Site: brandenburg
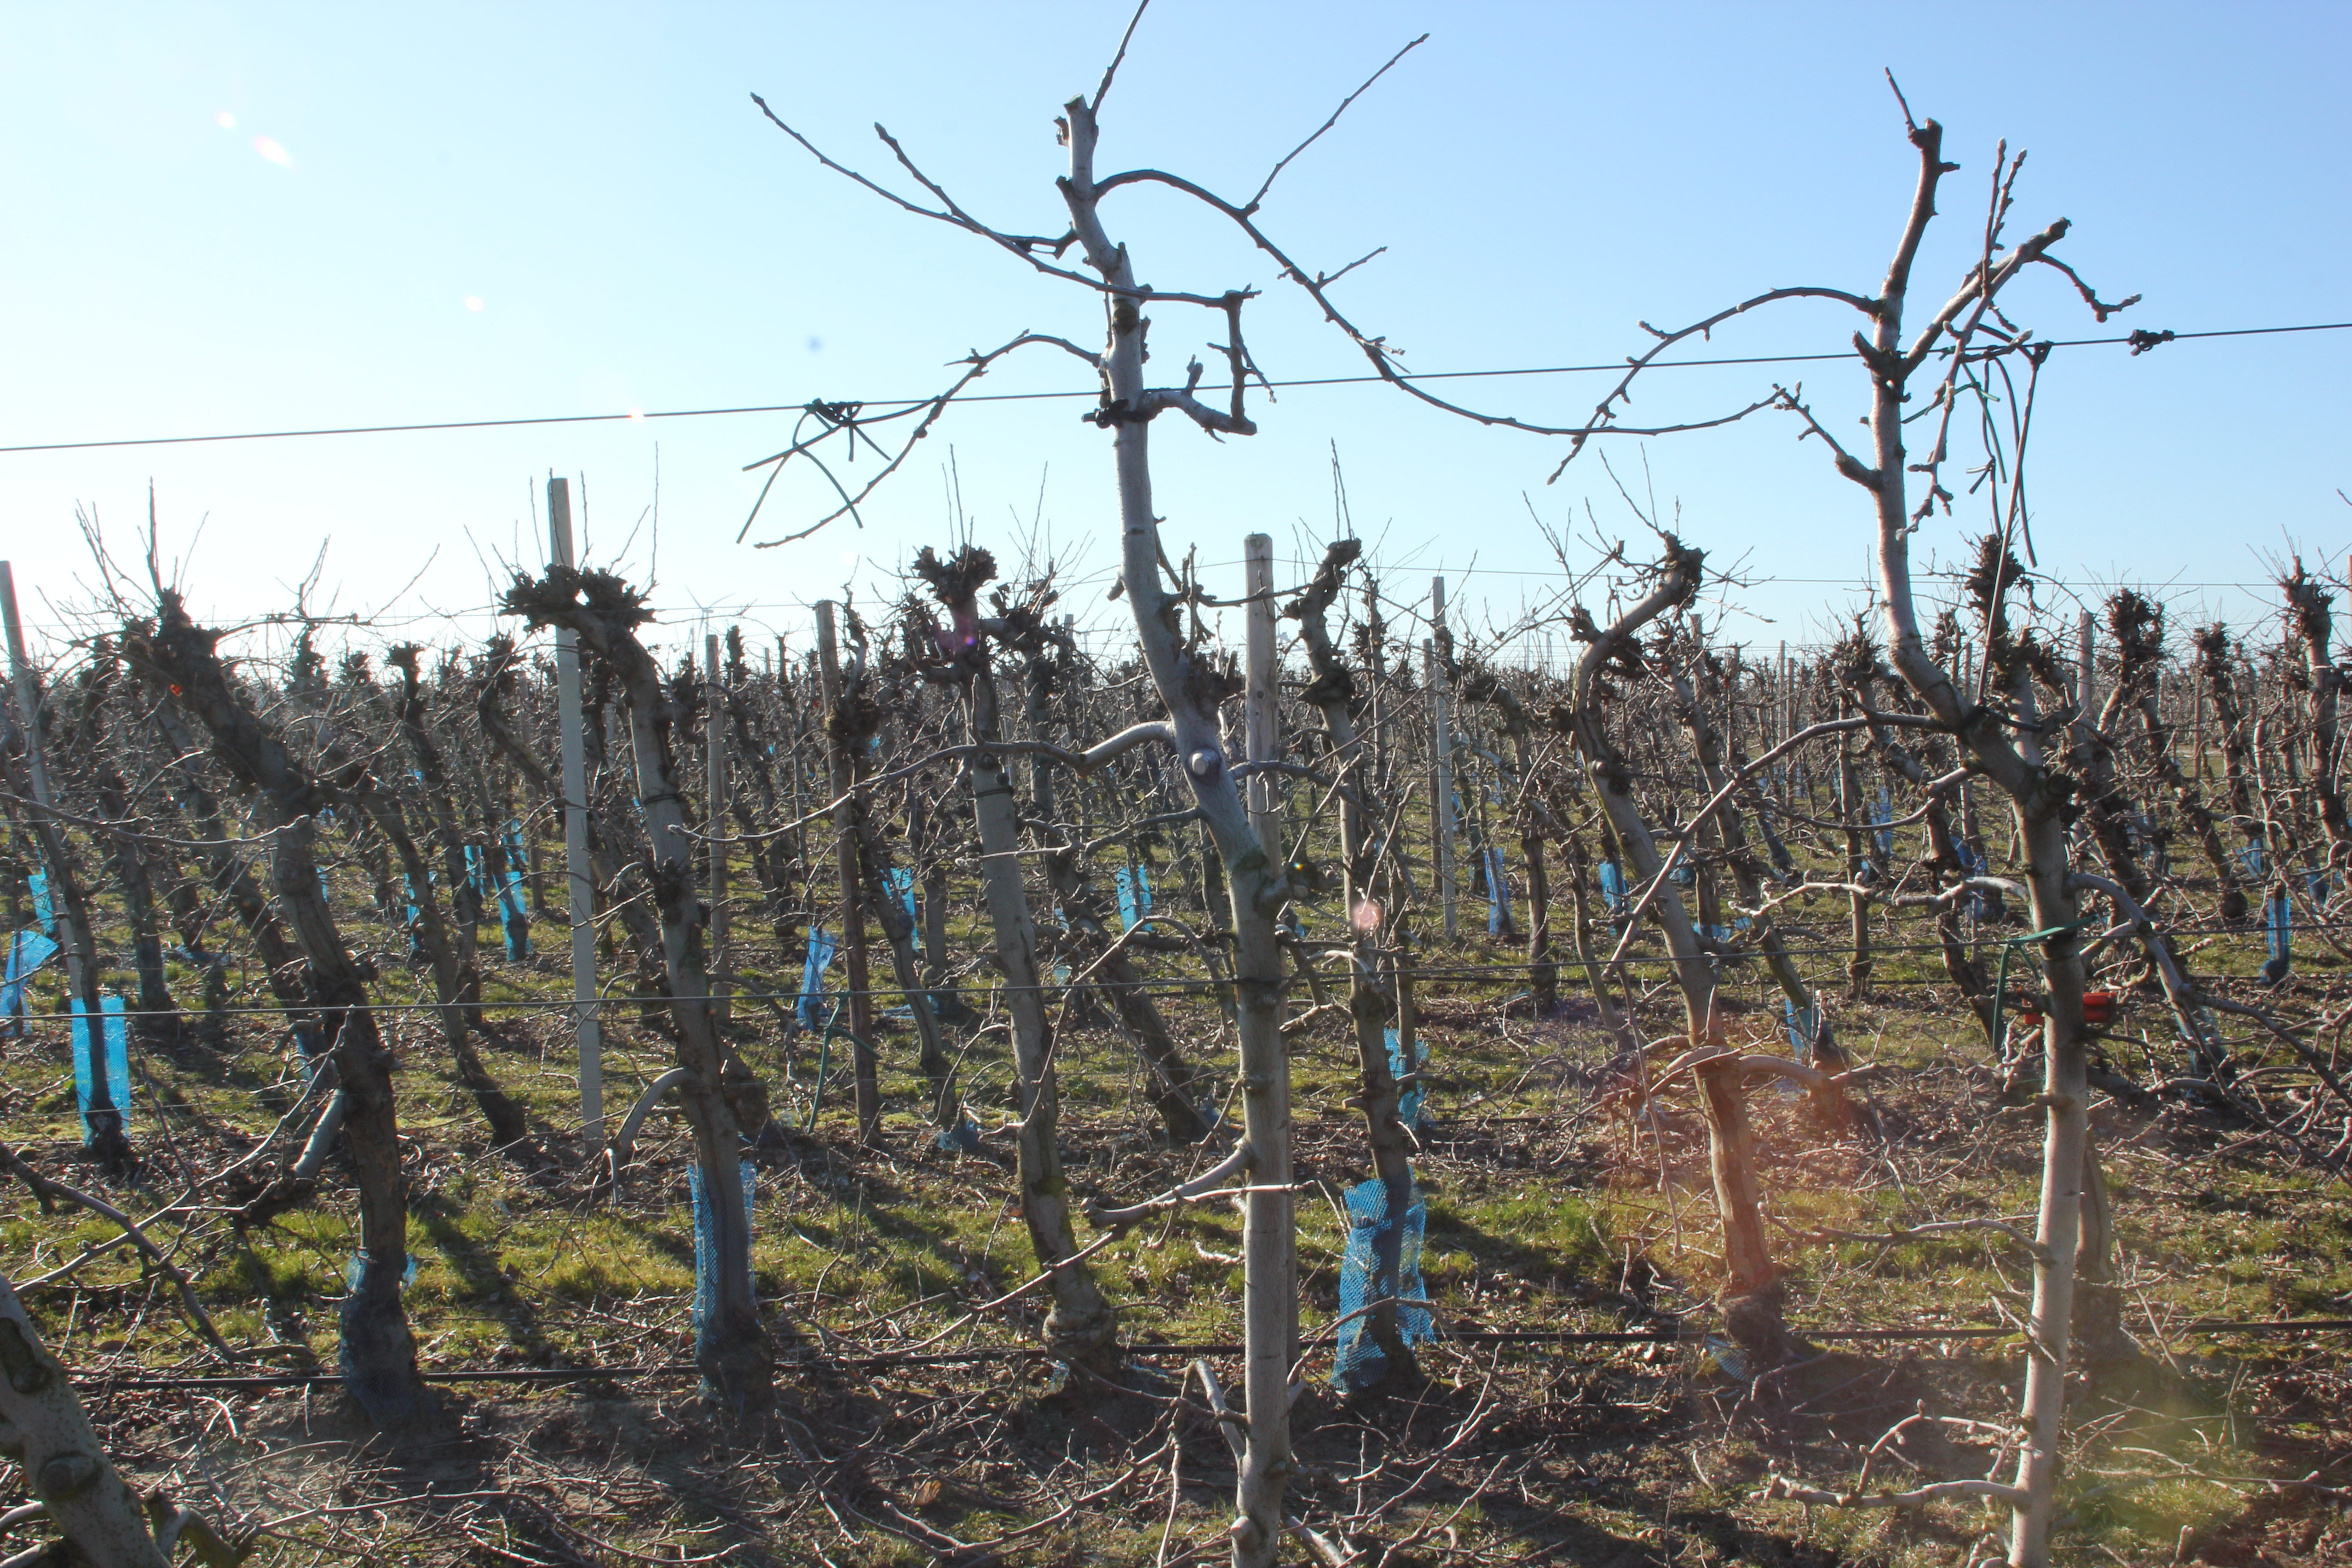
Growth stage (BBCH 03): Bud development